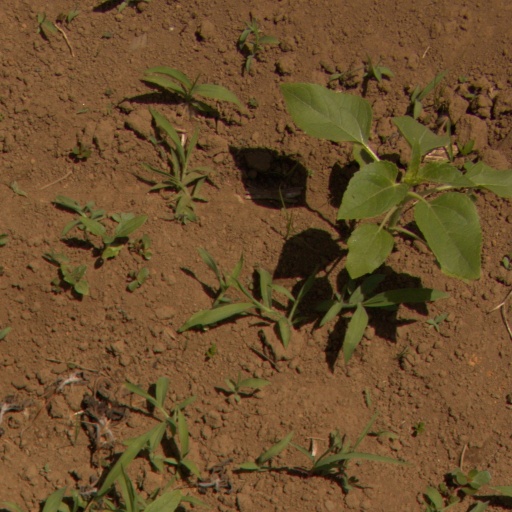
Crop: Jerusalem artichoke